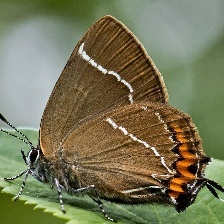
Species: BLACK HAIRSTREAK
Butterfly family (ImageNet category): lycaenid_butterfly